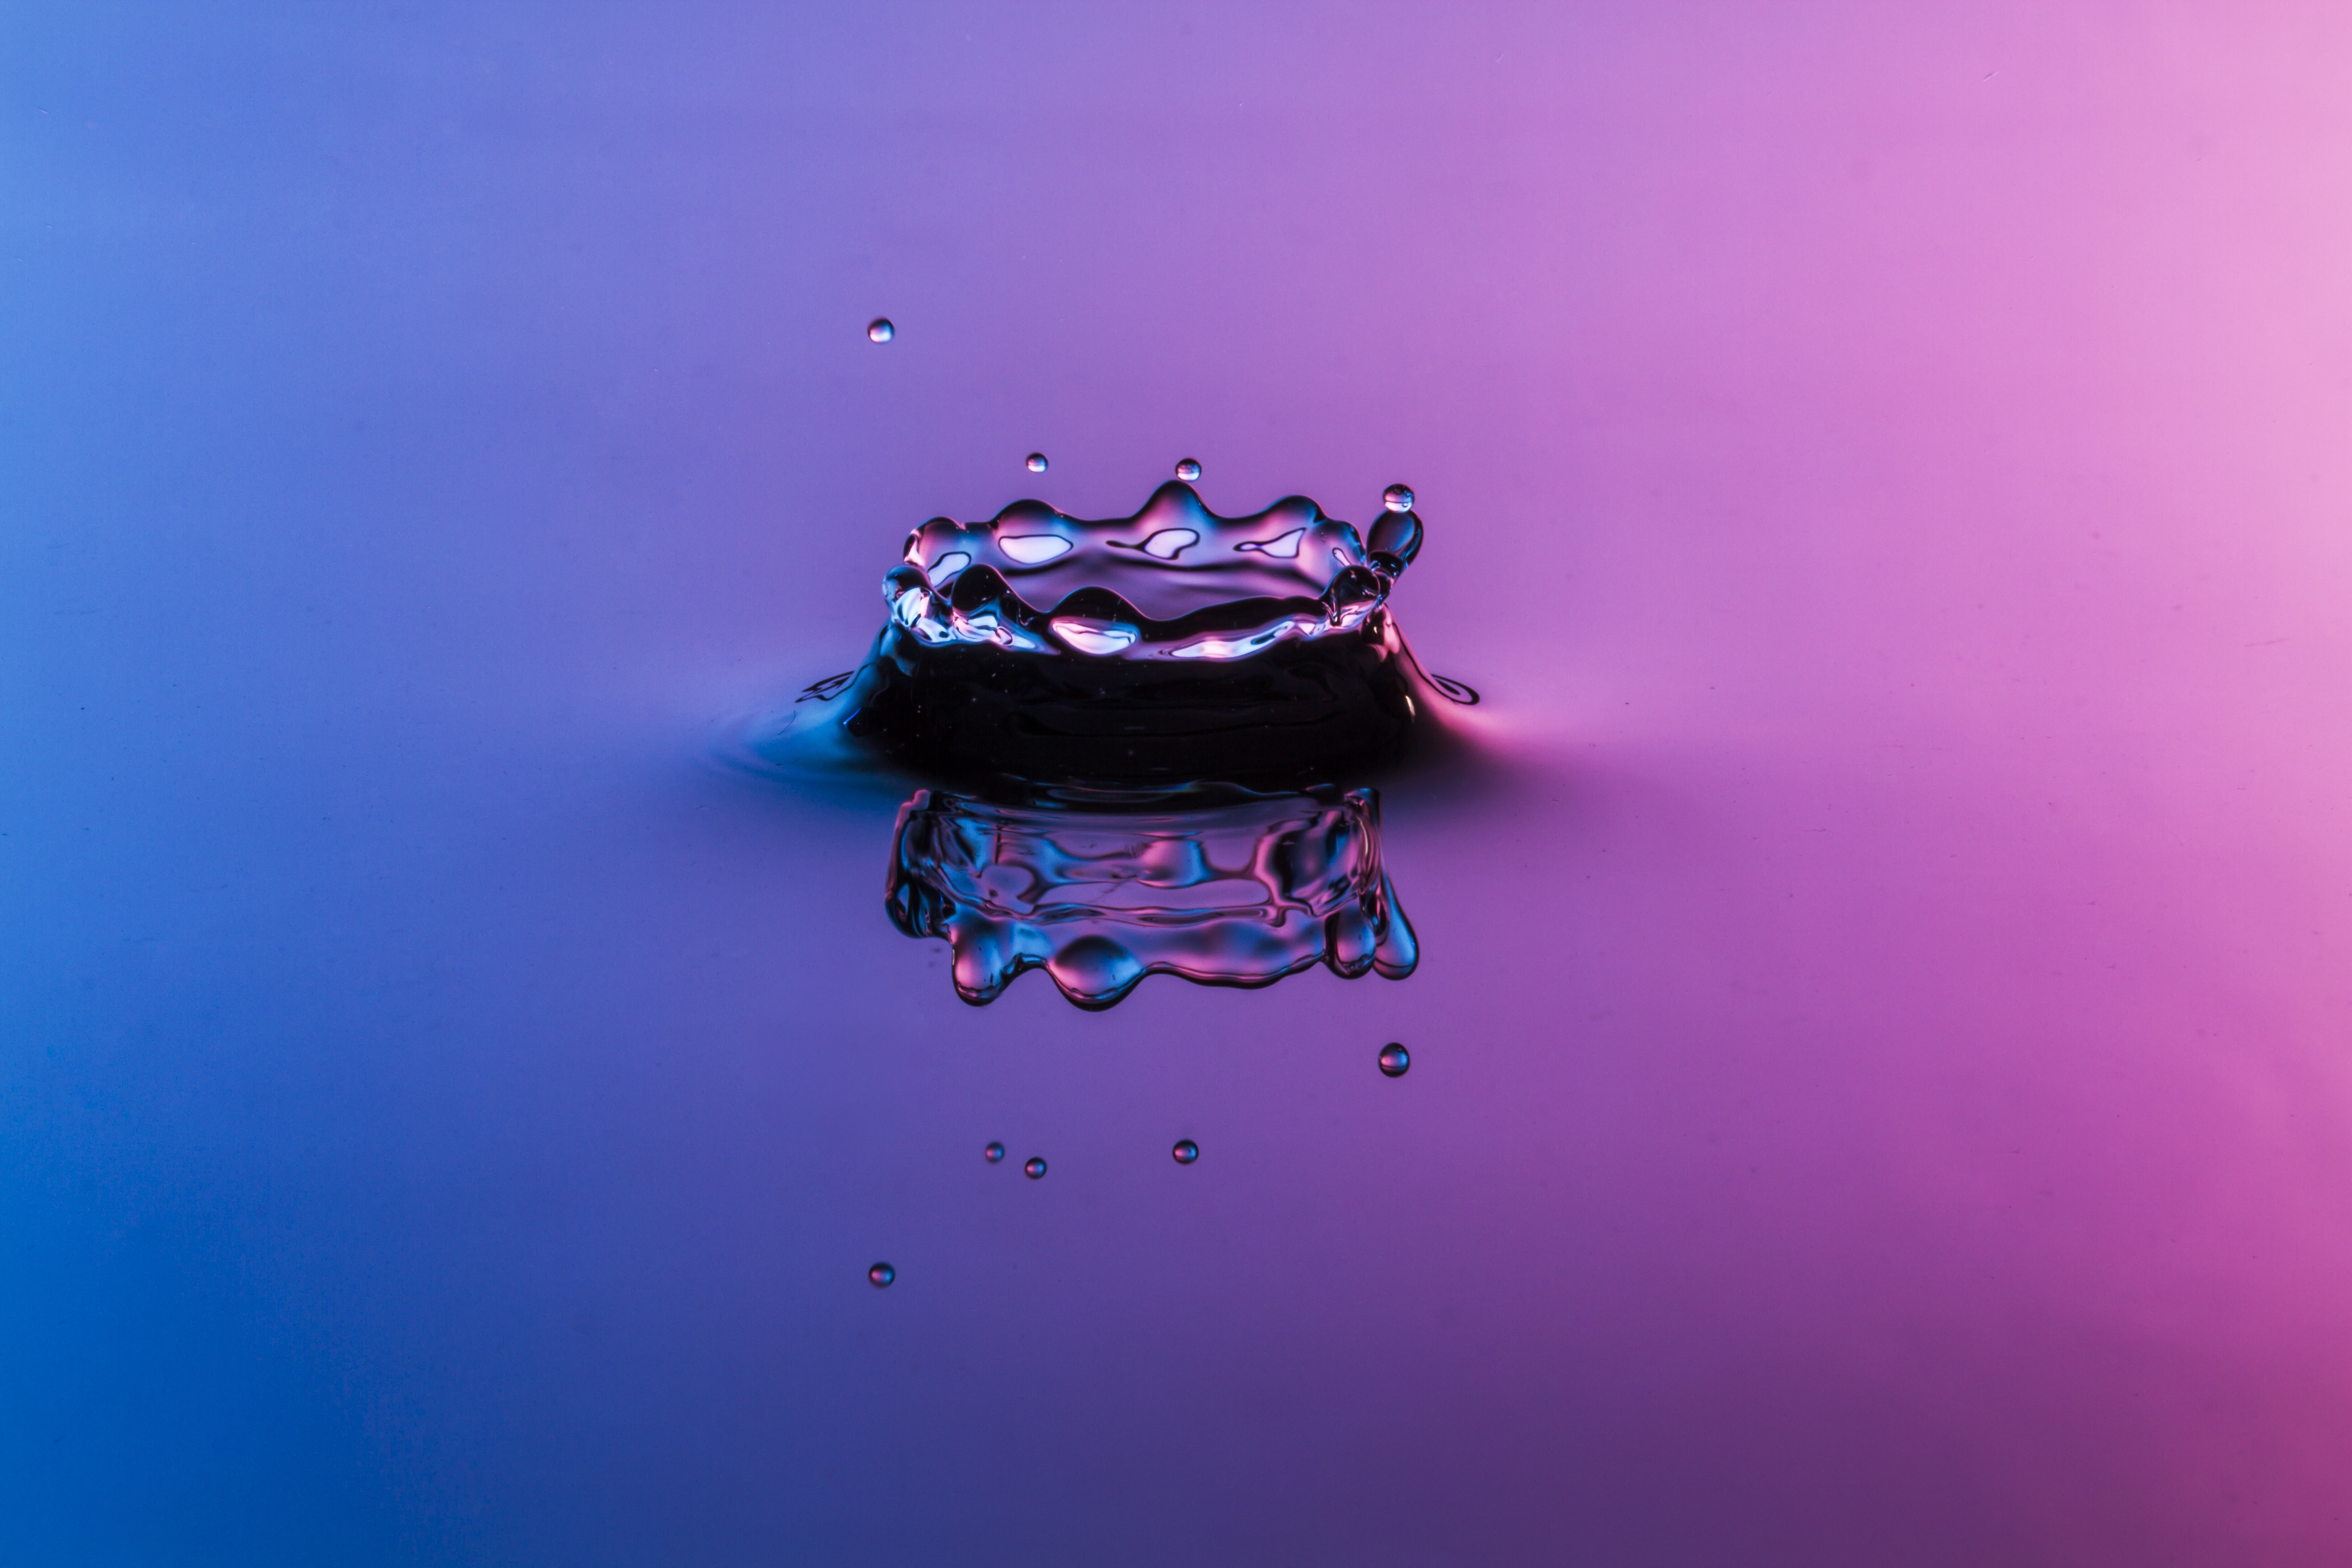
purple, refraction, reflection, splash, studio, blue, crown, uk, indoors, illustration, waterdrops, bicolor, screenshot, nikkvalentine, peterborough, tabletopphotography, macro photography, computer wallpaper